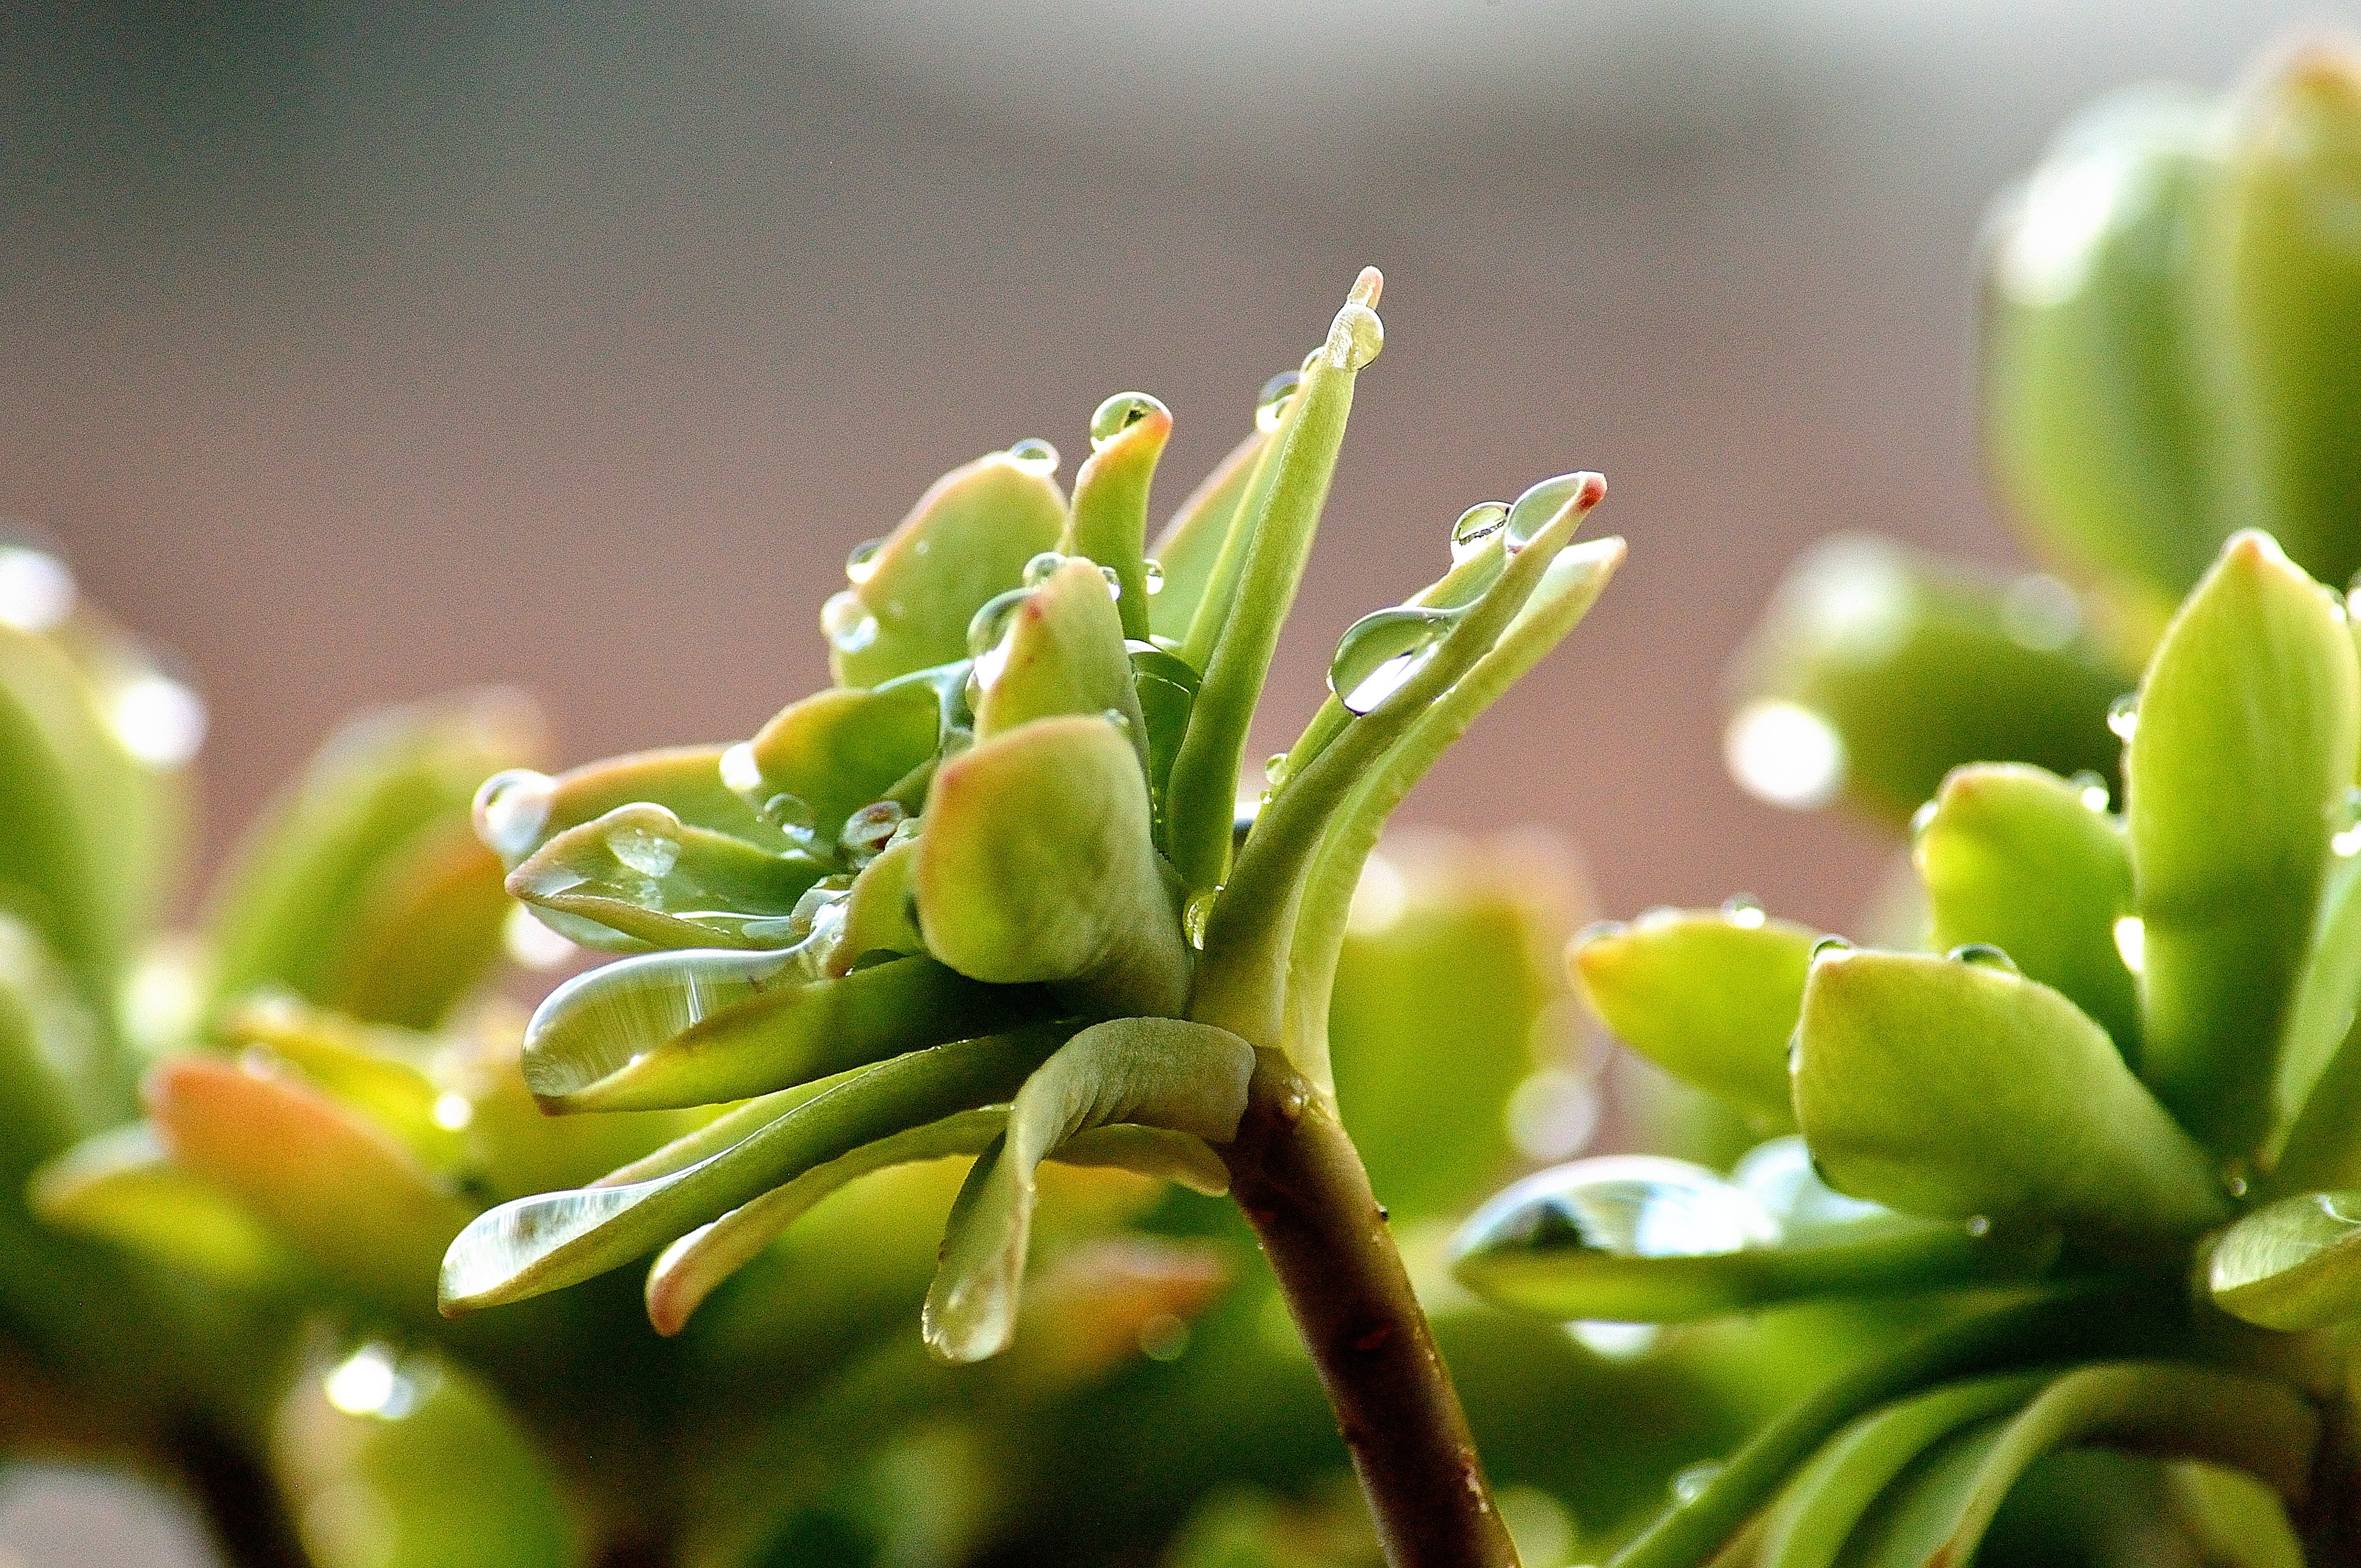
tree, water, nature, branch, blossom, dew, plant, fruit, rain, leaf, flower, food, green, produce, evergreen, botany, yellow, flora, wildflower, close up, leaves, shrub, raindrops, drops, bud, rainy day, macro photography, jasmine, flowering plant, succulent plant, plant stem, woody plant, land plant